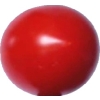
Label: tomato_cherry_red